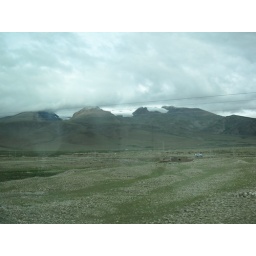
View from the train window of the distant glacier covered mountains in Tibet.